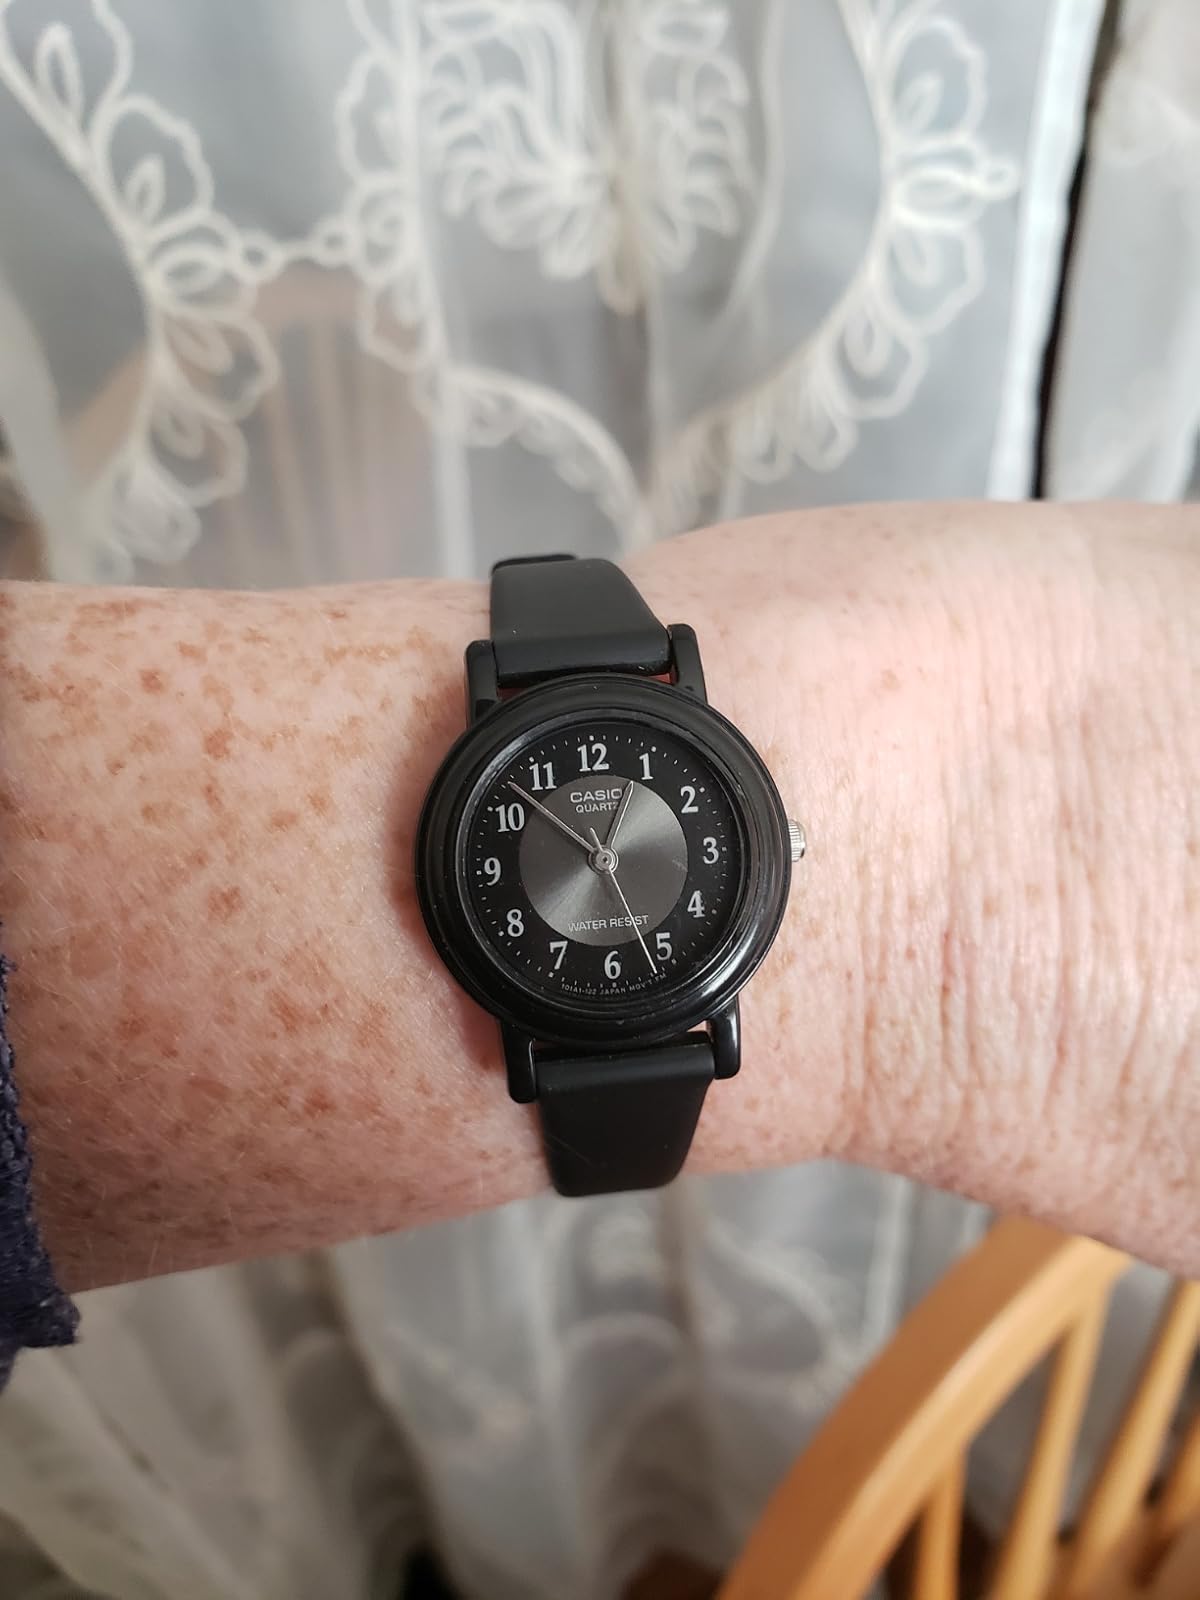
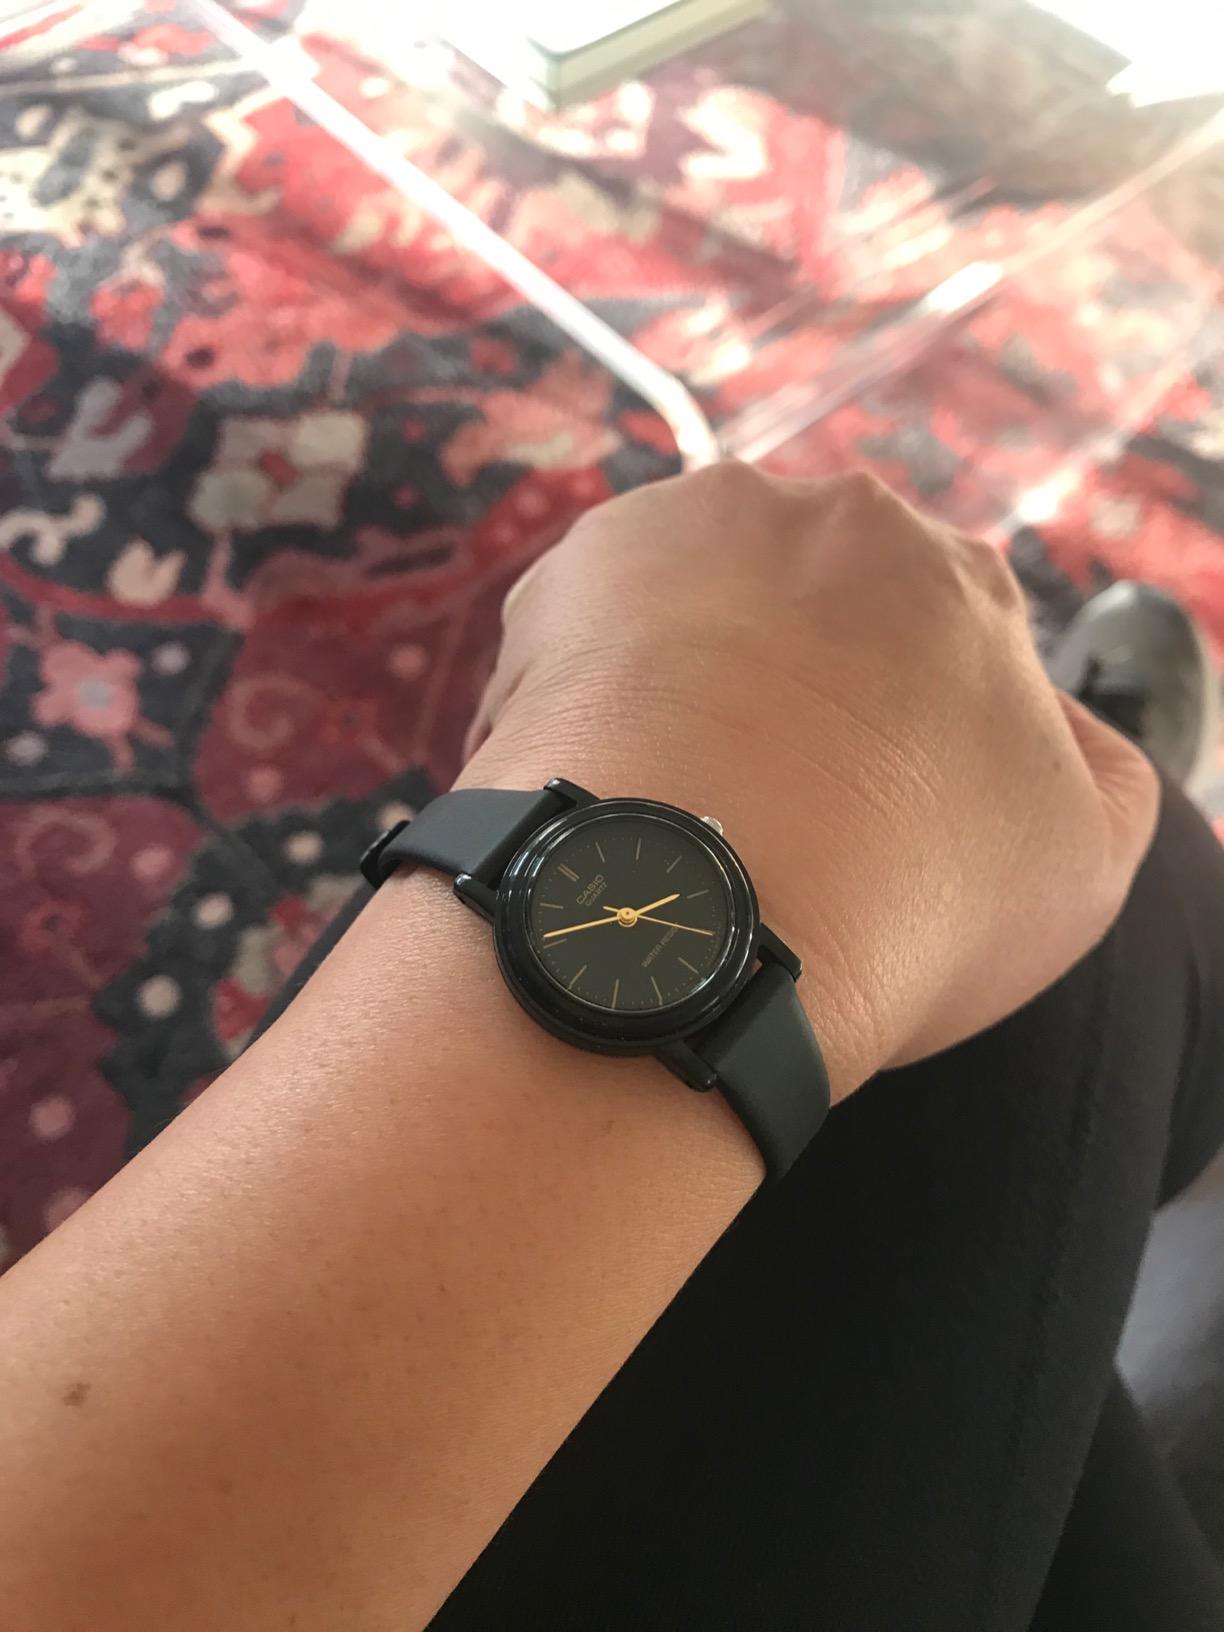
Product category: accessories_watch
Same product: no